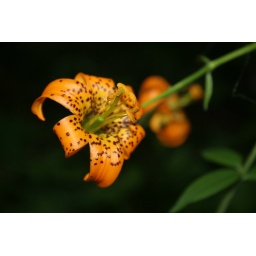
this flower reminded us of the tiger lily from the garden of flowers that sing to alice in the disney movie of alice in wonderland.